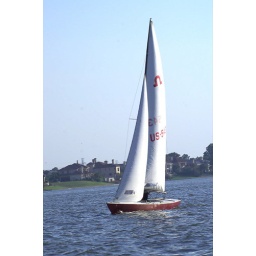
Clear Lake, Texas Wednesday sail boat races in 2006